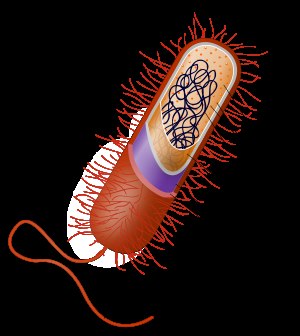
Bakterier / Cellestrukturer
Opbygning og indhold af en typisk Grampositiv bakteriecelle
"Bakterier er éncellede mikroskopiske organismer uden cellekerner eller andre organeller, dvs. at arvemassen i cellen ikke er adskilt fra resten af cellen af en kernemembran. Bakterier regnes til prokaryoterne, dvs. ""før kerne"", som også omfatter arkæer. De klassificeres i dag som to selvstændige domæner, mens eukaryoterne udgør et tredje domæne.